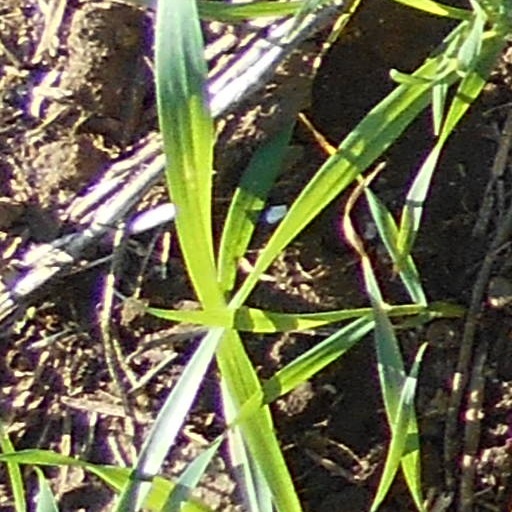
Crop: wheat